Vesicular transport protein

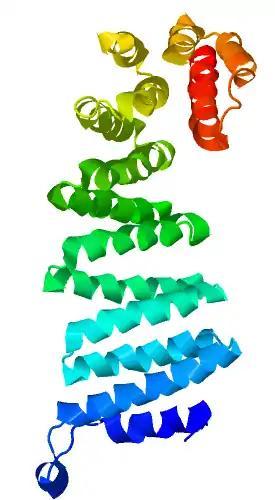
Crystal structure of the vesicular transport protein

A vesicular transport protein, or vesicular transporter, is a membrane protein that regulates or facilitates the movement of specific molecules across a vesicle's membrane. As a result, vesicular transporters govern the concentration of molecules within a vesicle.